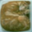
Label: cat